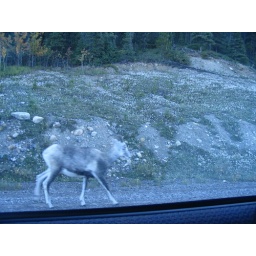
goat running down the side of my car. he was being chased by a wild life photophrapher